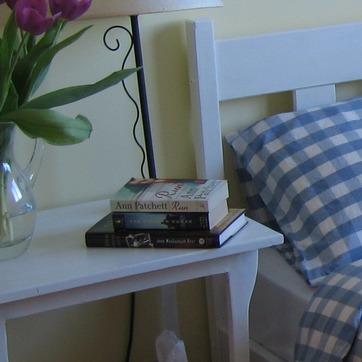
Material: paper